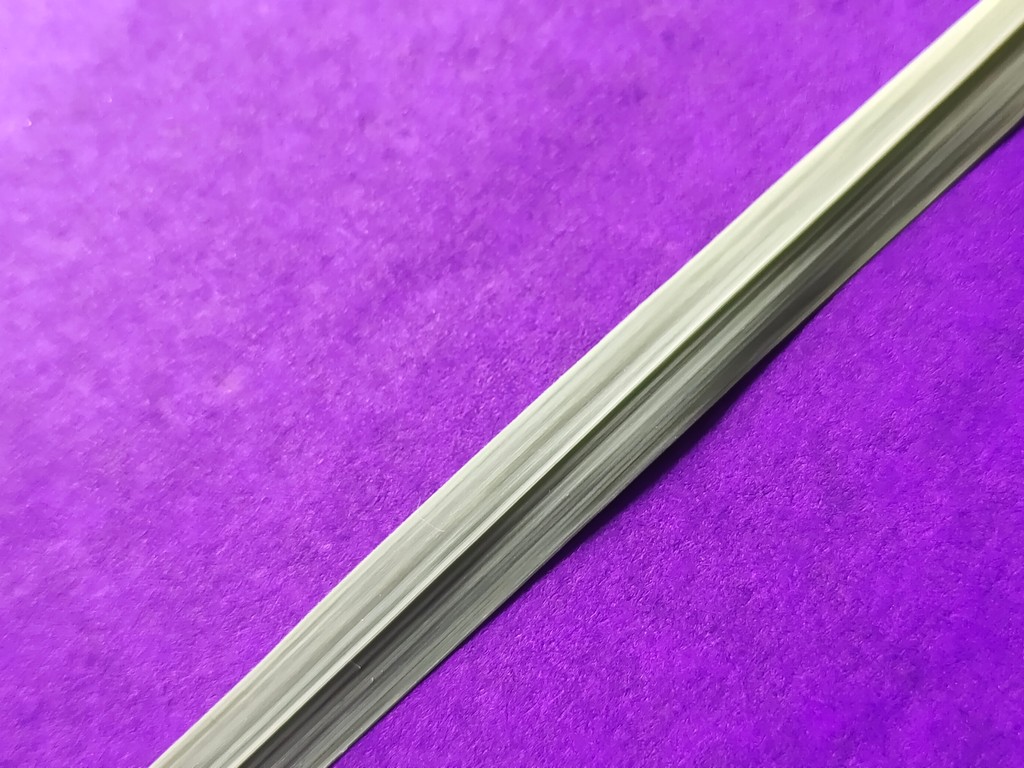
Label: Healthy